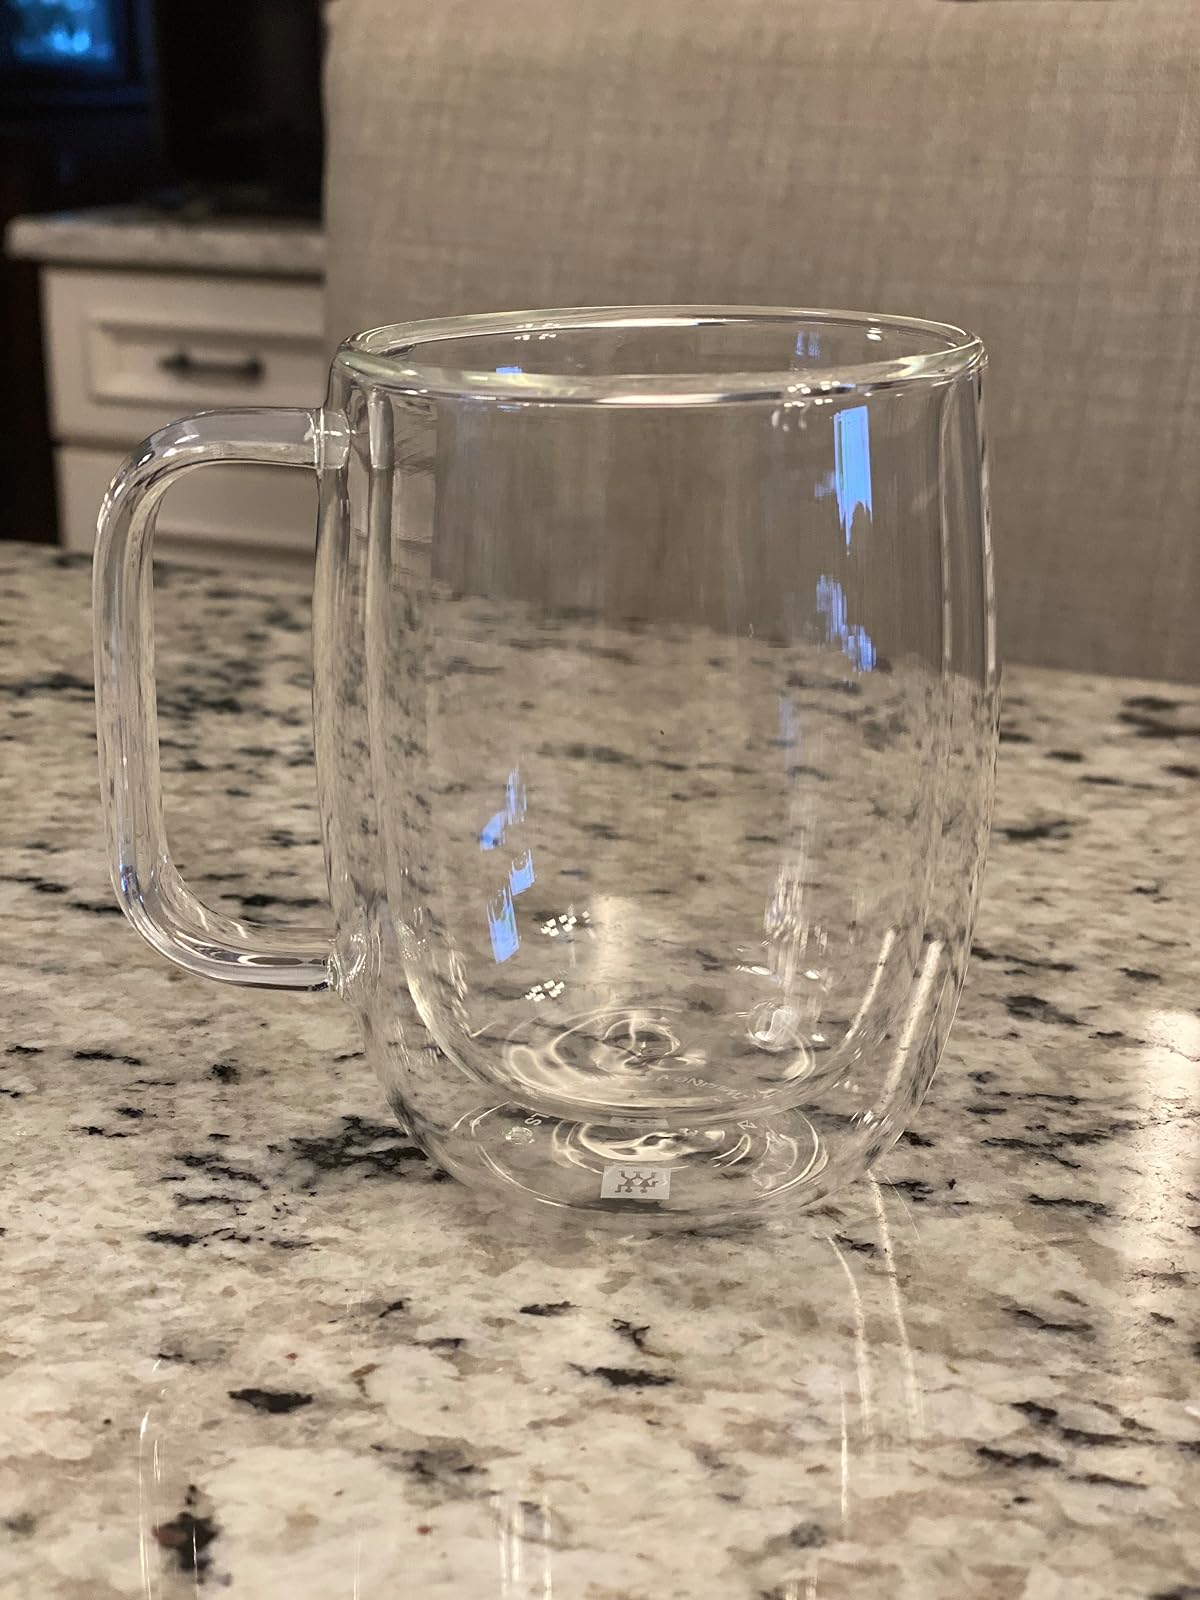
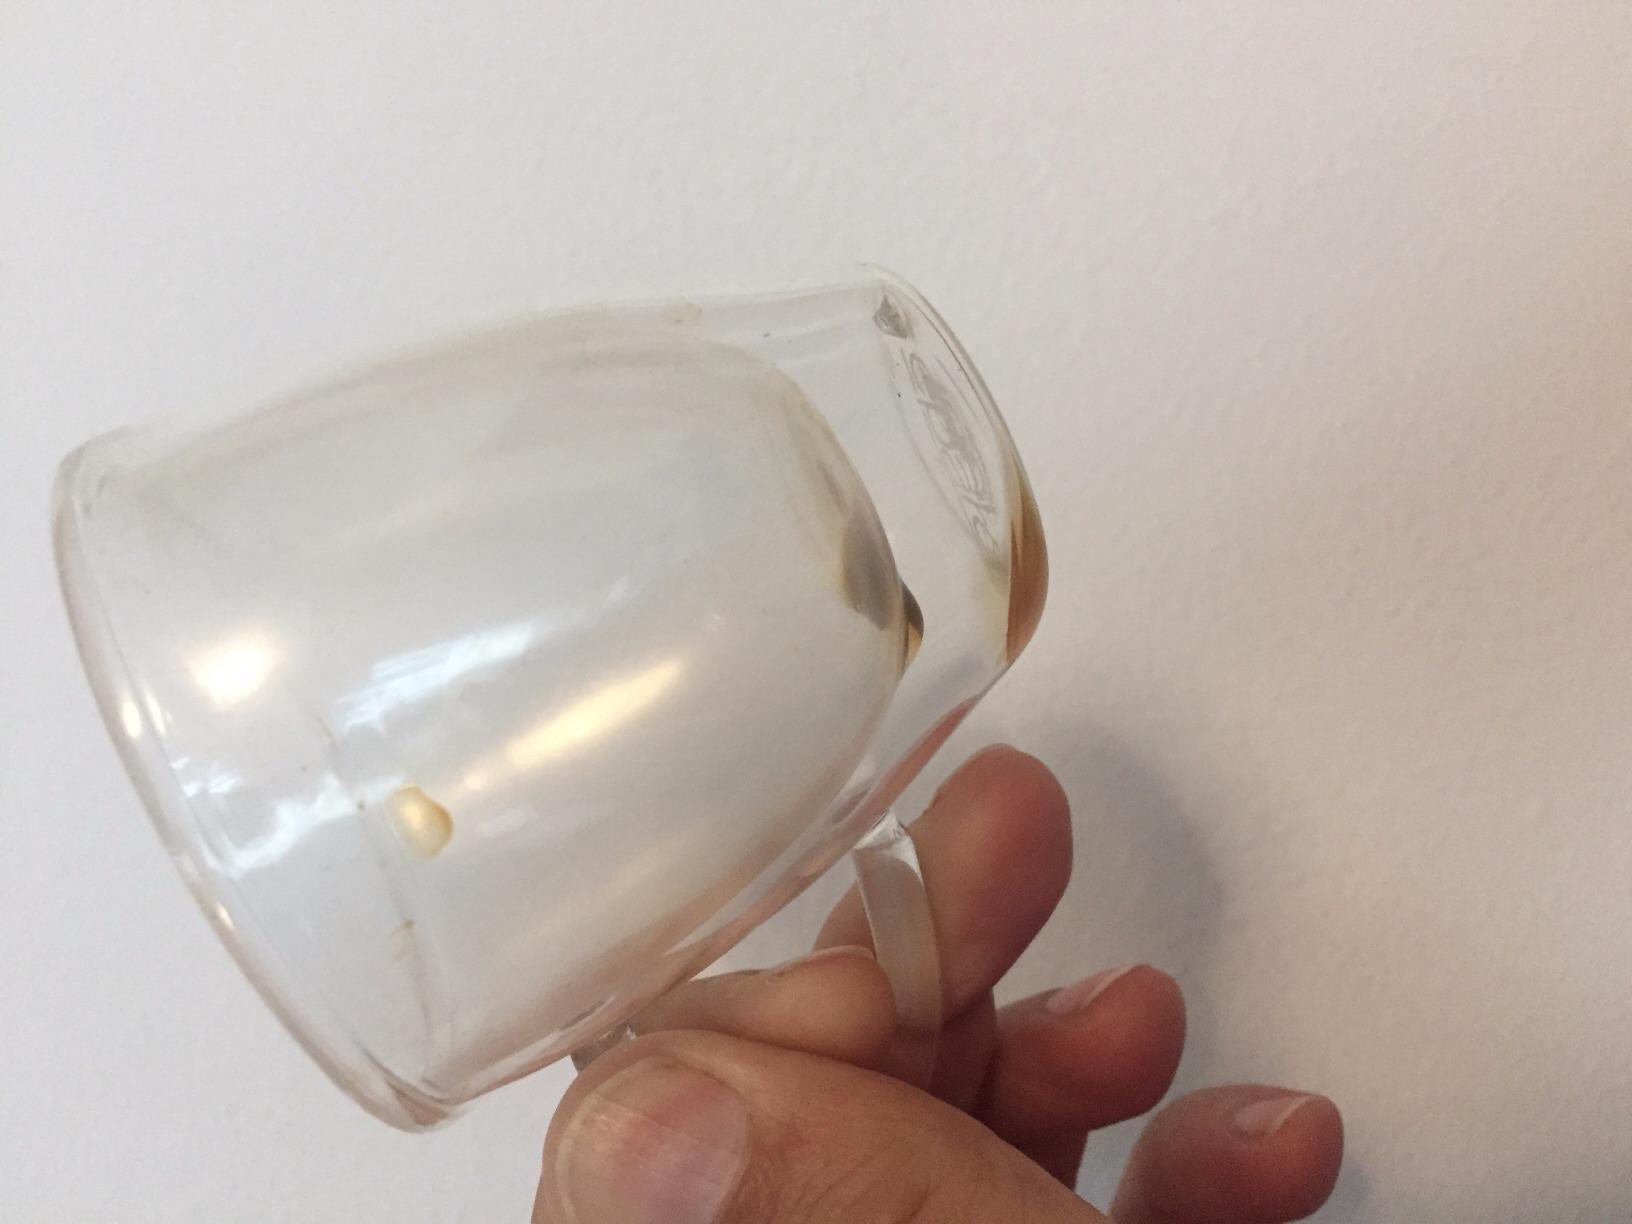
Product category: items_mug
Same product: no